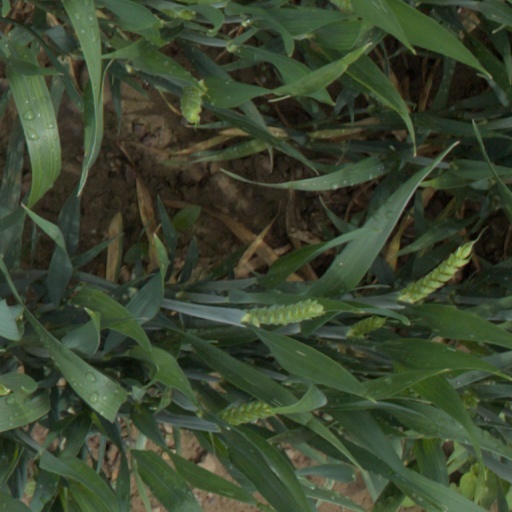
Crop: wheat